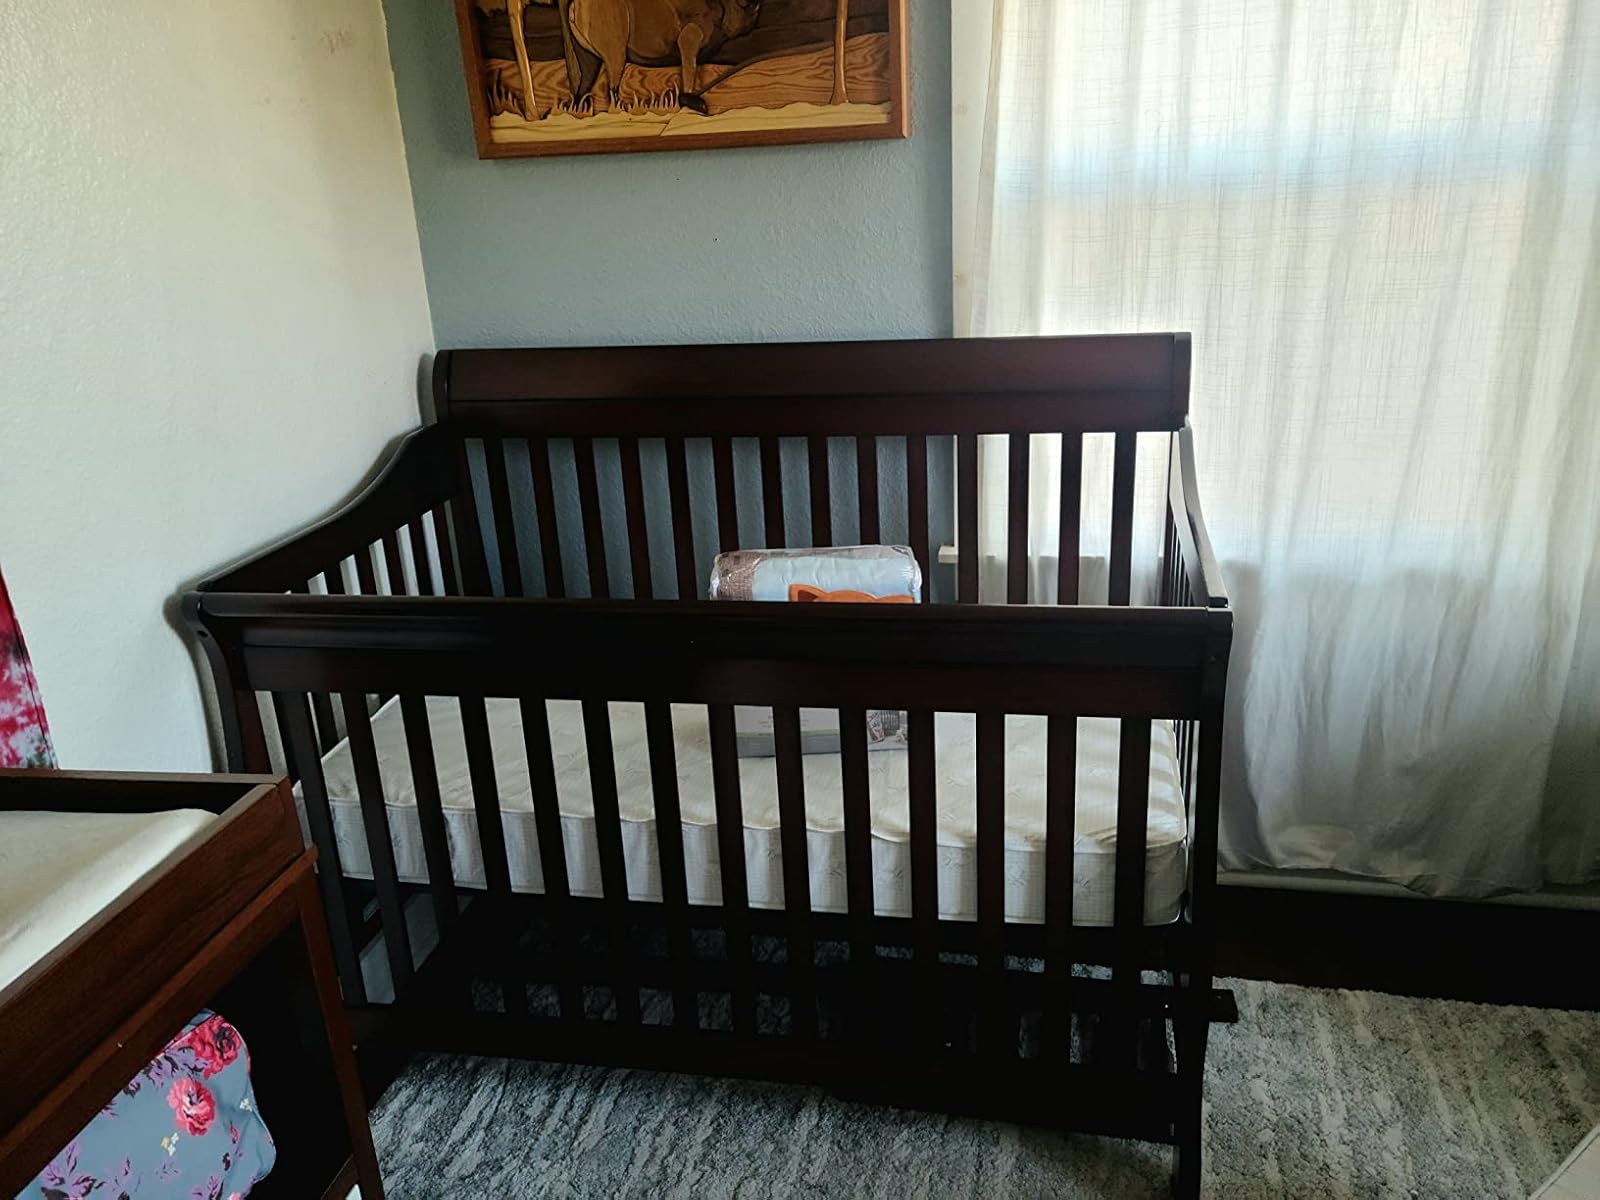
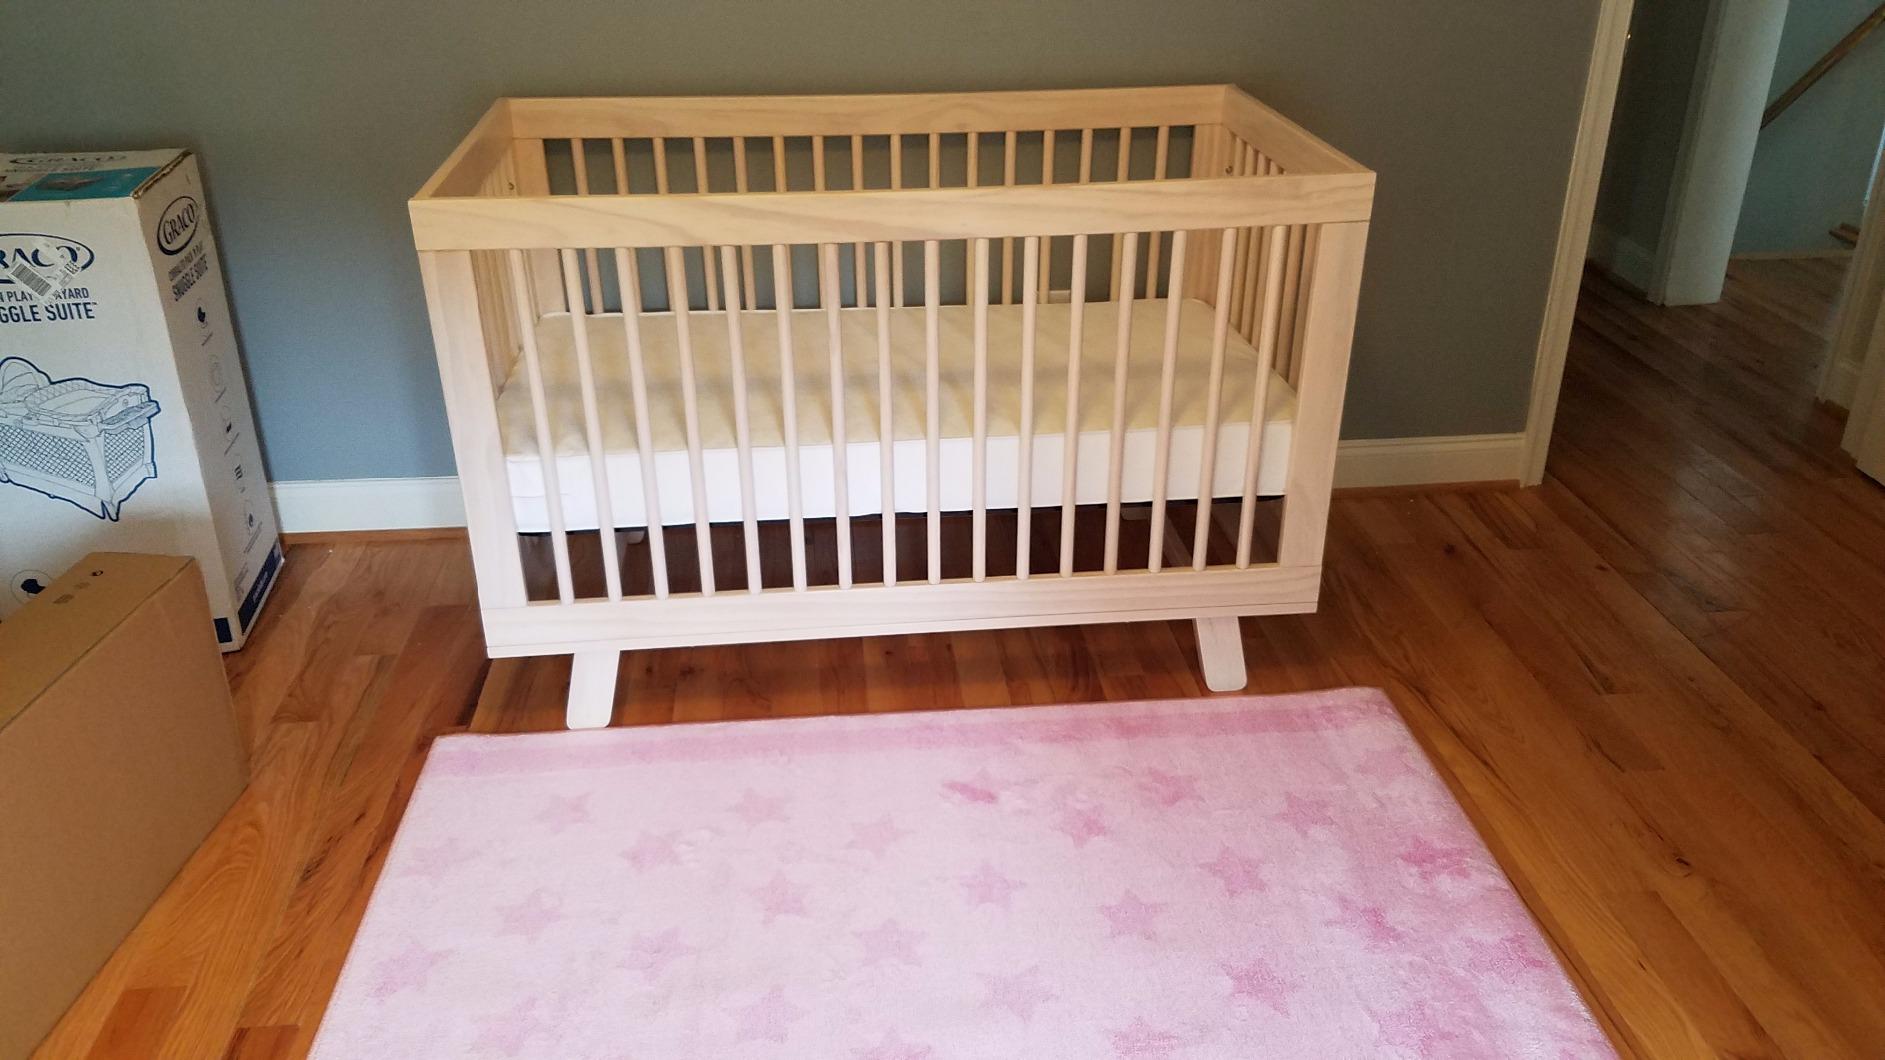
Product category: products_crib
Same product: no